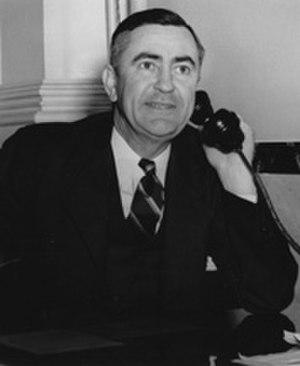
Depuis son admission à l'Union, le 15 juin 1836, l'État de l'Arkansas élit deux sénateurs, membres du Sénat fédéral.